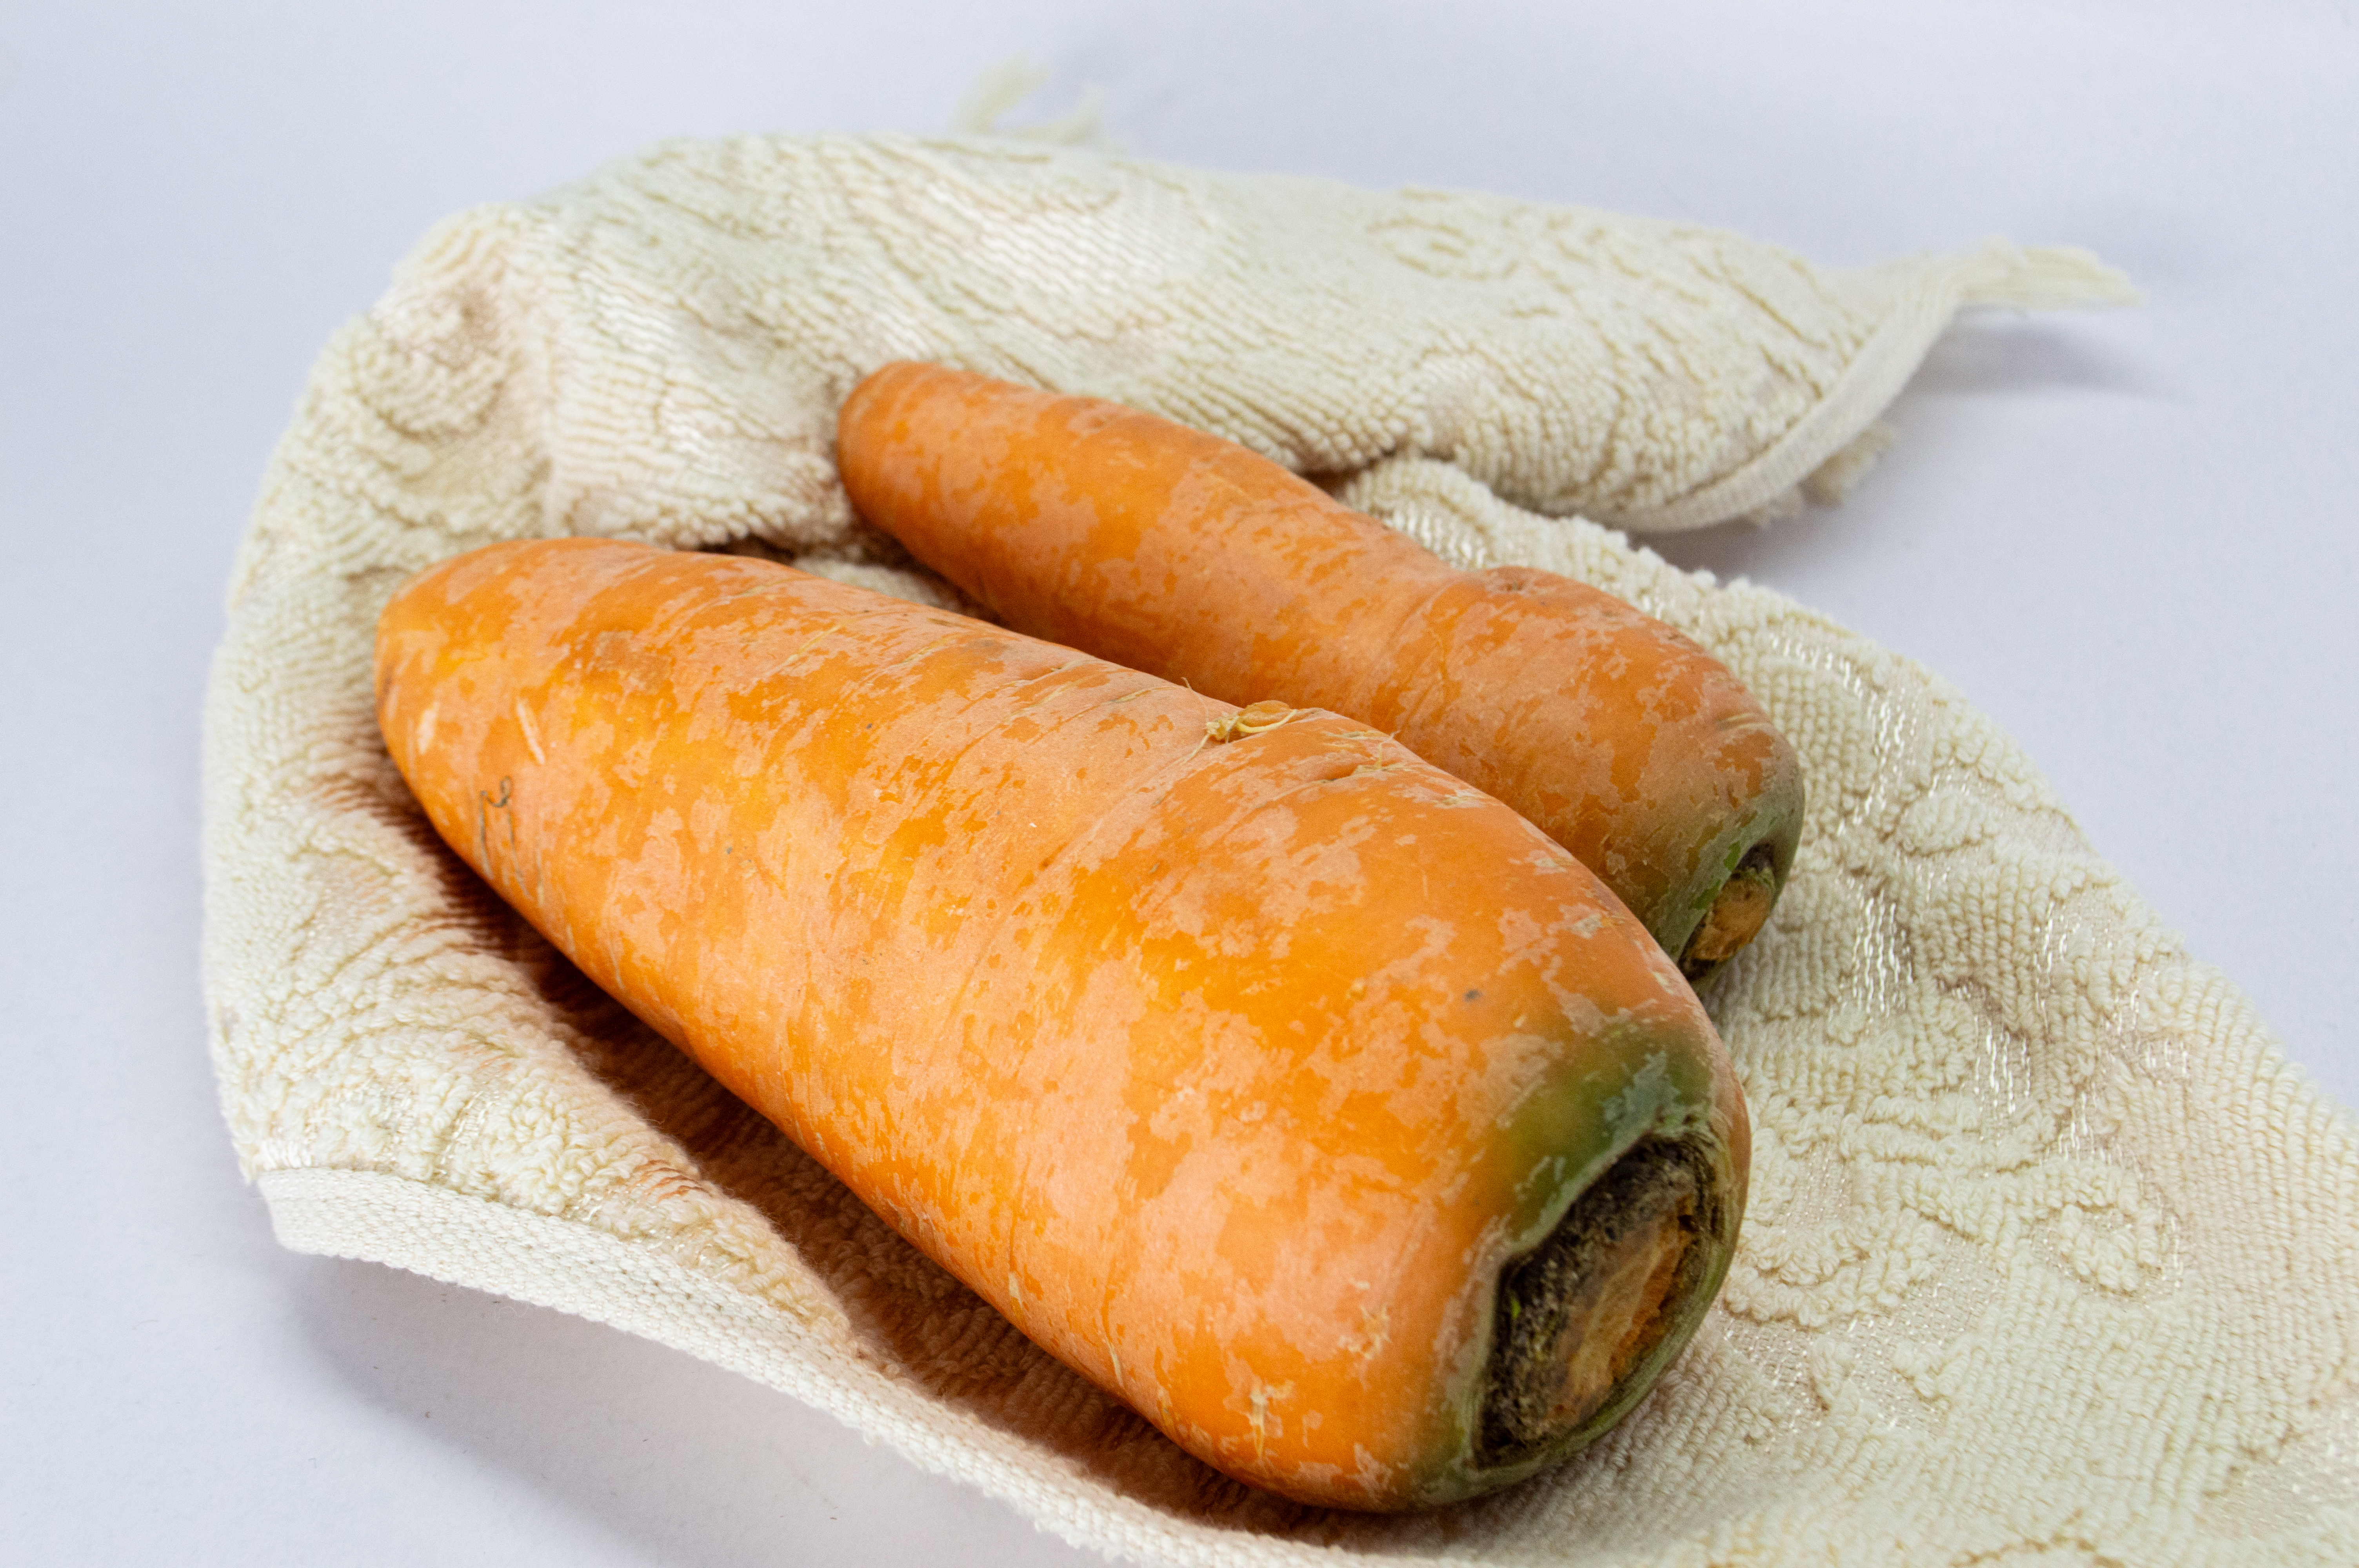
carrot, vegetable, fresh, isolated, food, agriculture, antioxidant, clipping, closeup, cookery, crop, crunchy, diet, eat, edible, farming, fruit, full, group, harvest, root, plant, leaf, salad, organic, small, ingredient, studio shot, purity, photography, healthy eating, body care, choice, background, wooden, vegetarian, healthy, green, orange, farm, freshness, harvesting, farmer, homegrown produce, agricultural field, growth, cultivated, holding, hand, gardening, cut out, white color, raw food, no people, simplicity, color image, green color, copy space, freshly, view, beautiful, copy, space, path, spiritual, love, romantic, god, road, produce, root vegetables, natural foods, wild carrot, tuber, baby carrot, superfood, Umbellifers, Arracacia xanthorrhiza, parsnip, staple food